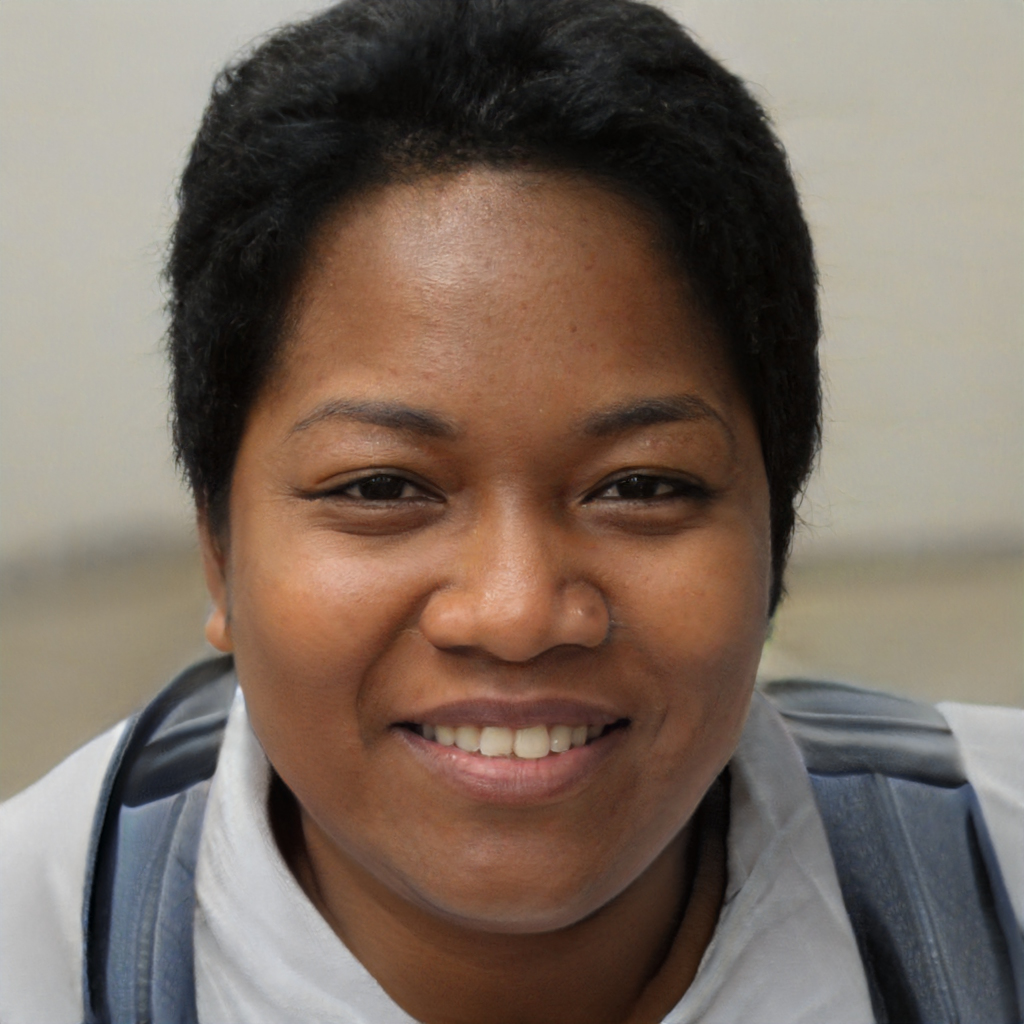
Gender: Female